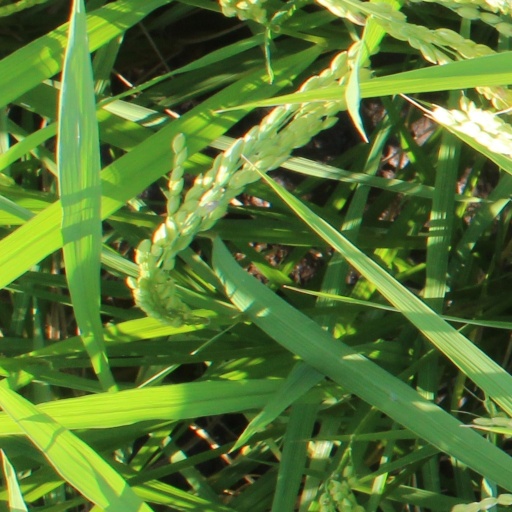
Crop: rice